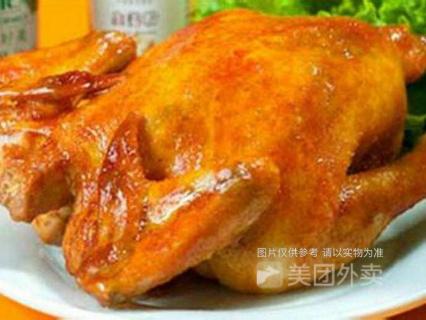
Label: fried_chicken